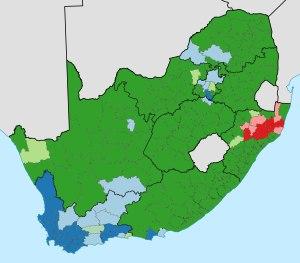
Les élections municipales sud-africaines de 2016 ont eu lieu le 3 août 2016 sur tout le territoire de l'Afrique du Sud. Elles ont permis d'élire les membres des conseils municipaux et ceux des conseils métropolitains ainsi qu'une partie des membres des districts municipaux. Les nouveaux élus auront notamment la tâche d'élire les nouveaux maires, chefs des exécutifs locaux, ainsi que les "speakers" de chaque conseil municipal.